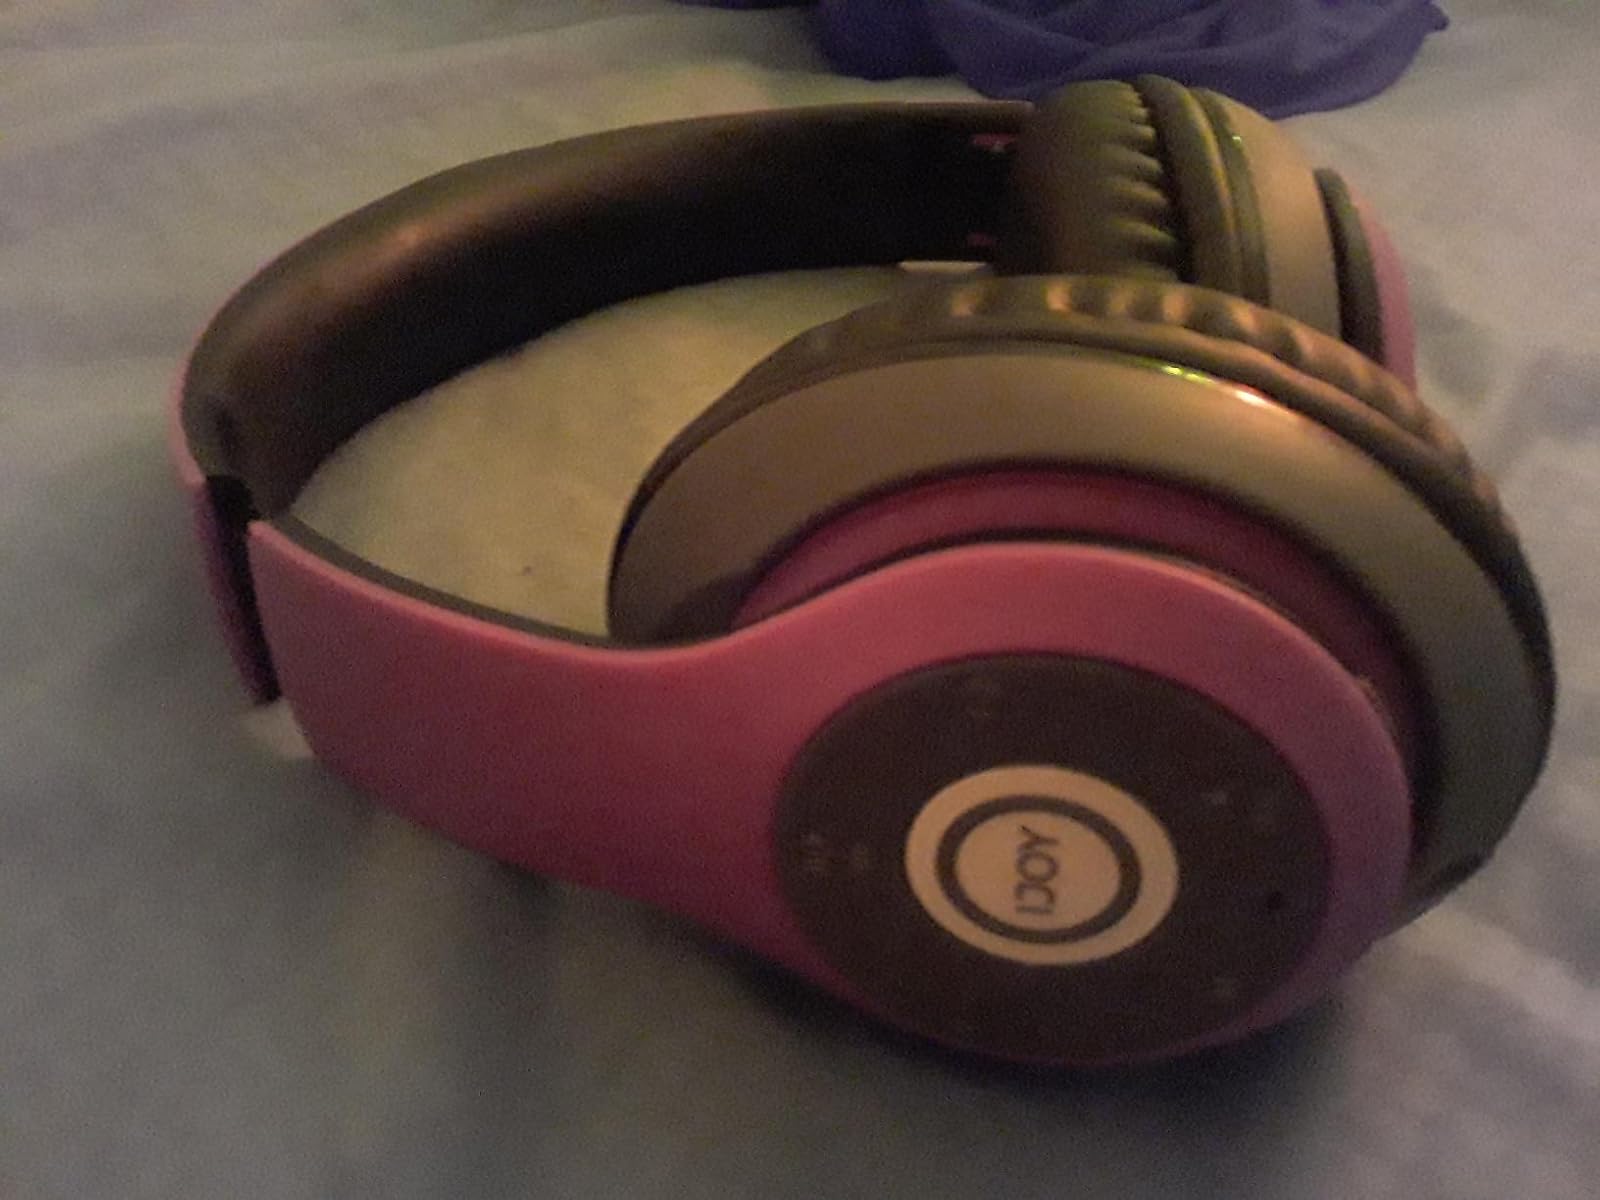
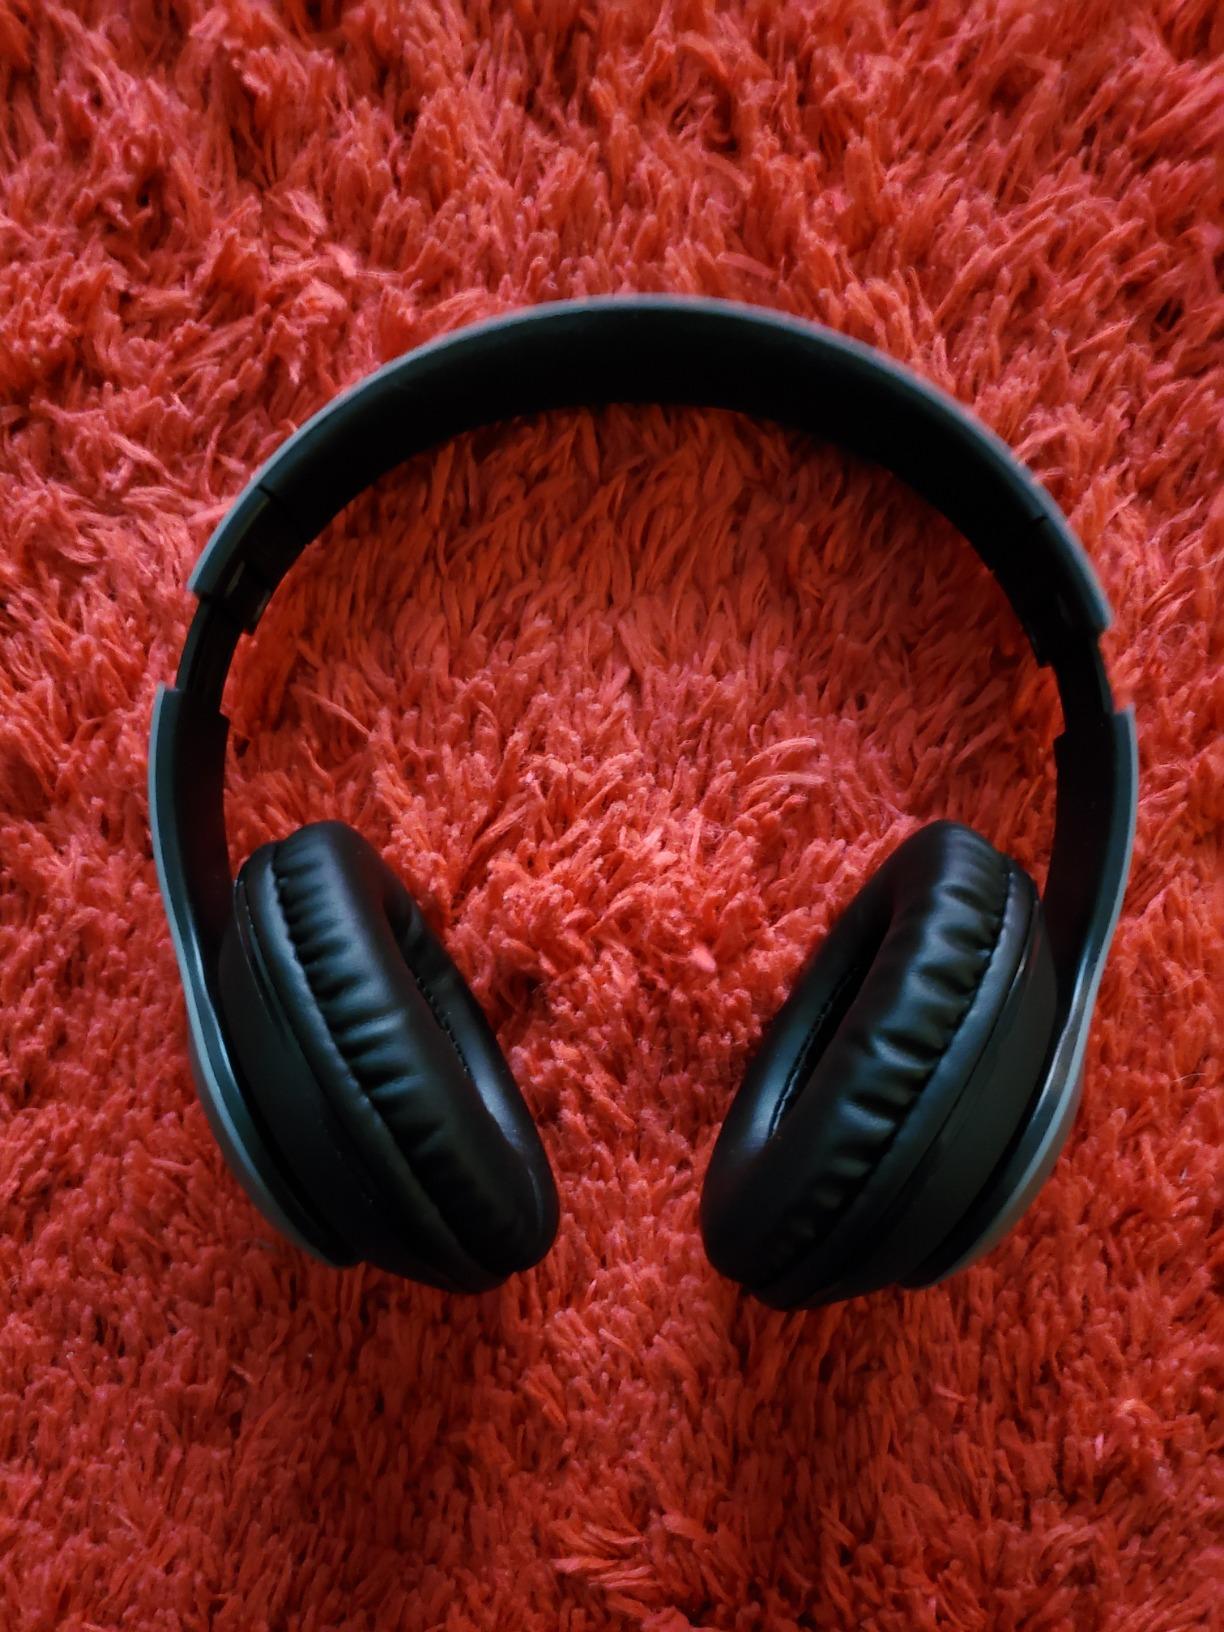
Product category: headphones
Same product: no